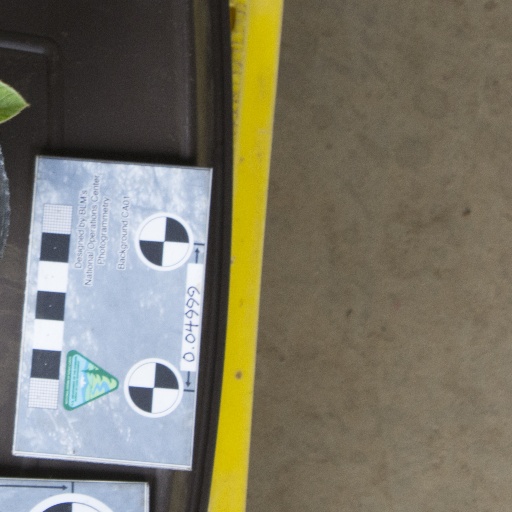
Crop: soybean